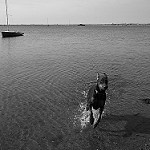
Label: B & W